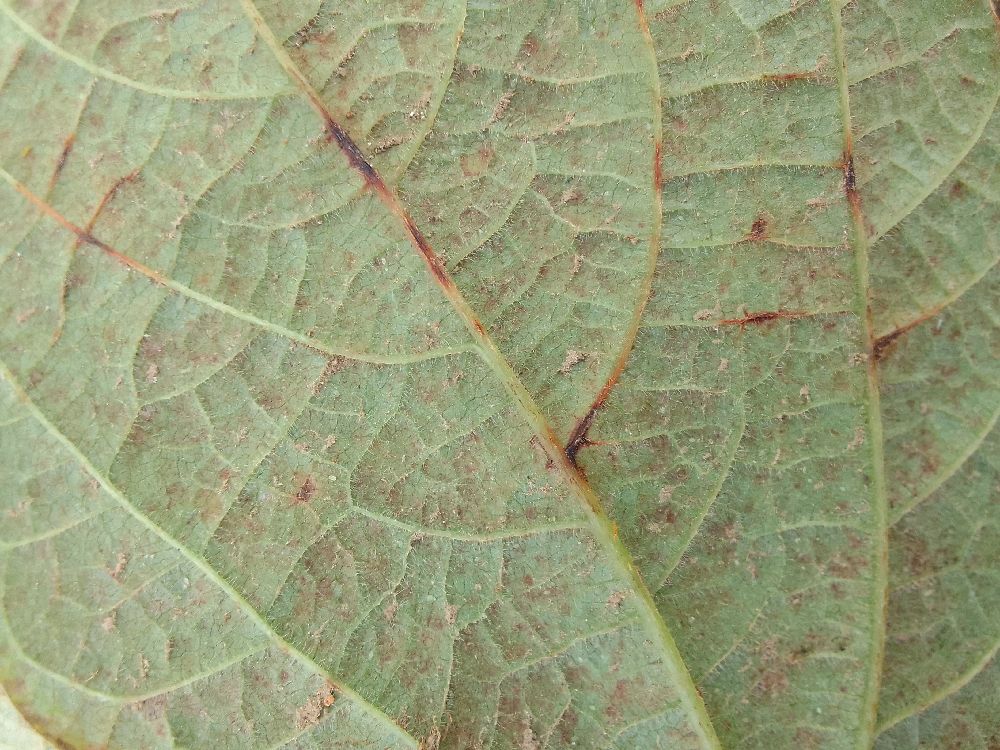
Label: anthracnose